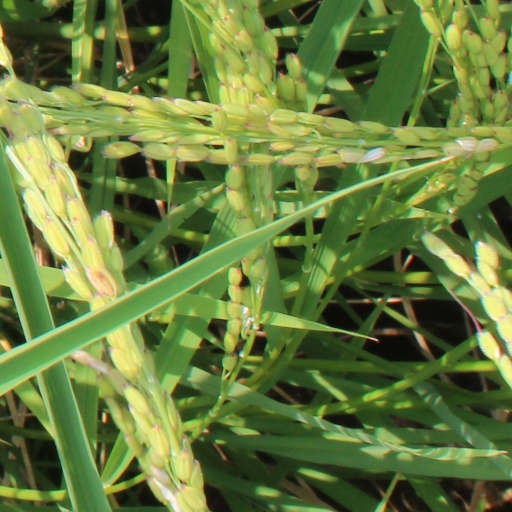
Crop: rice